Glykeria

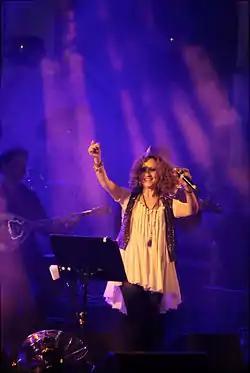
During a concert held in Rishon LeZion, September 2013.

She has sung in concerts in Greece and abroad (Europe, USA, Canada, Australia, New Zealand, Cyprus, Israel and Turkey). Due to the successful concerts she gave in Israel she was proclaimed most popular foreign singer; the Mayor of Jerusalem awarded her the golden key of the city (1994). Three albums were released in Israel at the same time, all of them gold in a very short time: "Glykeria golden-hits", "Far away", "Glykeria – 14 classics", and her first album in France: "Golden hits – The voice of Greece".